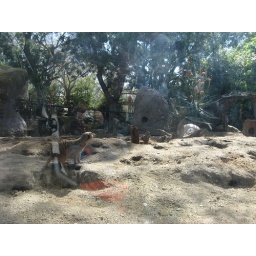
Note you can see the reflection in the glass of him sitting in Bob holding the camera.Wild Animal ParkFebruary 20, 2009